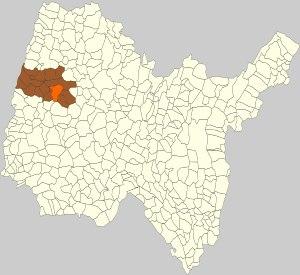
Vonnas est une commune française située dans le département de l'Ain, en région Auvergne-Rhône-Alpes, au sud de la Bresse savoyarde et non loin de la Dombes. Elle appartient au canton dont elle est le chef-lieu.